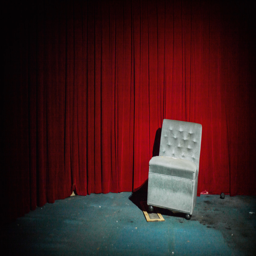
film director like room in an abandoned hotel